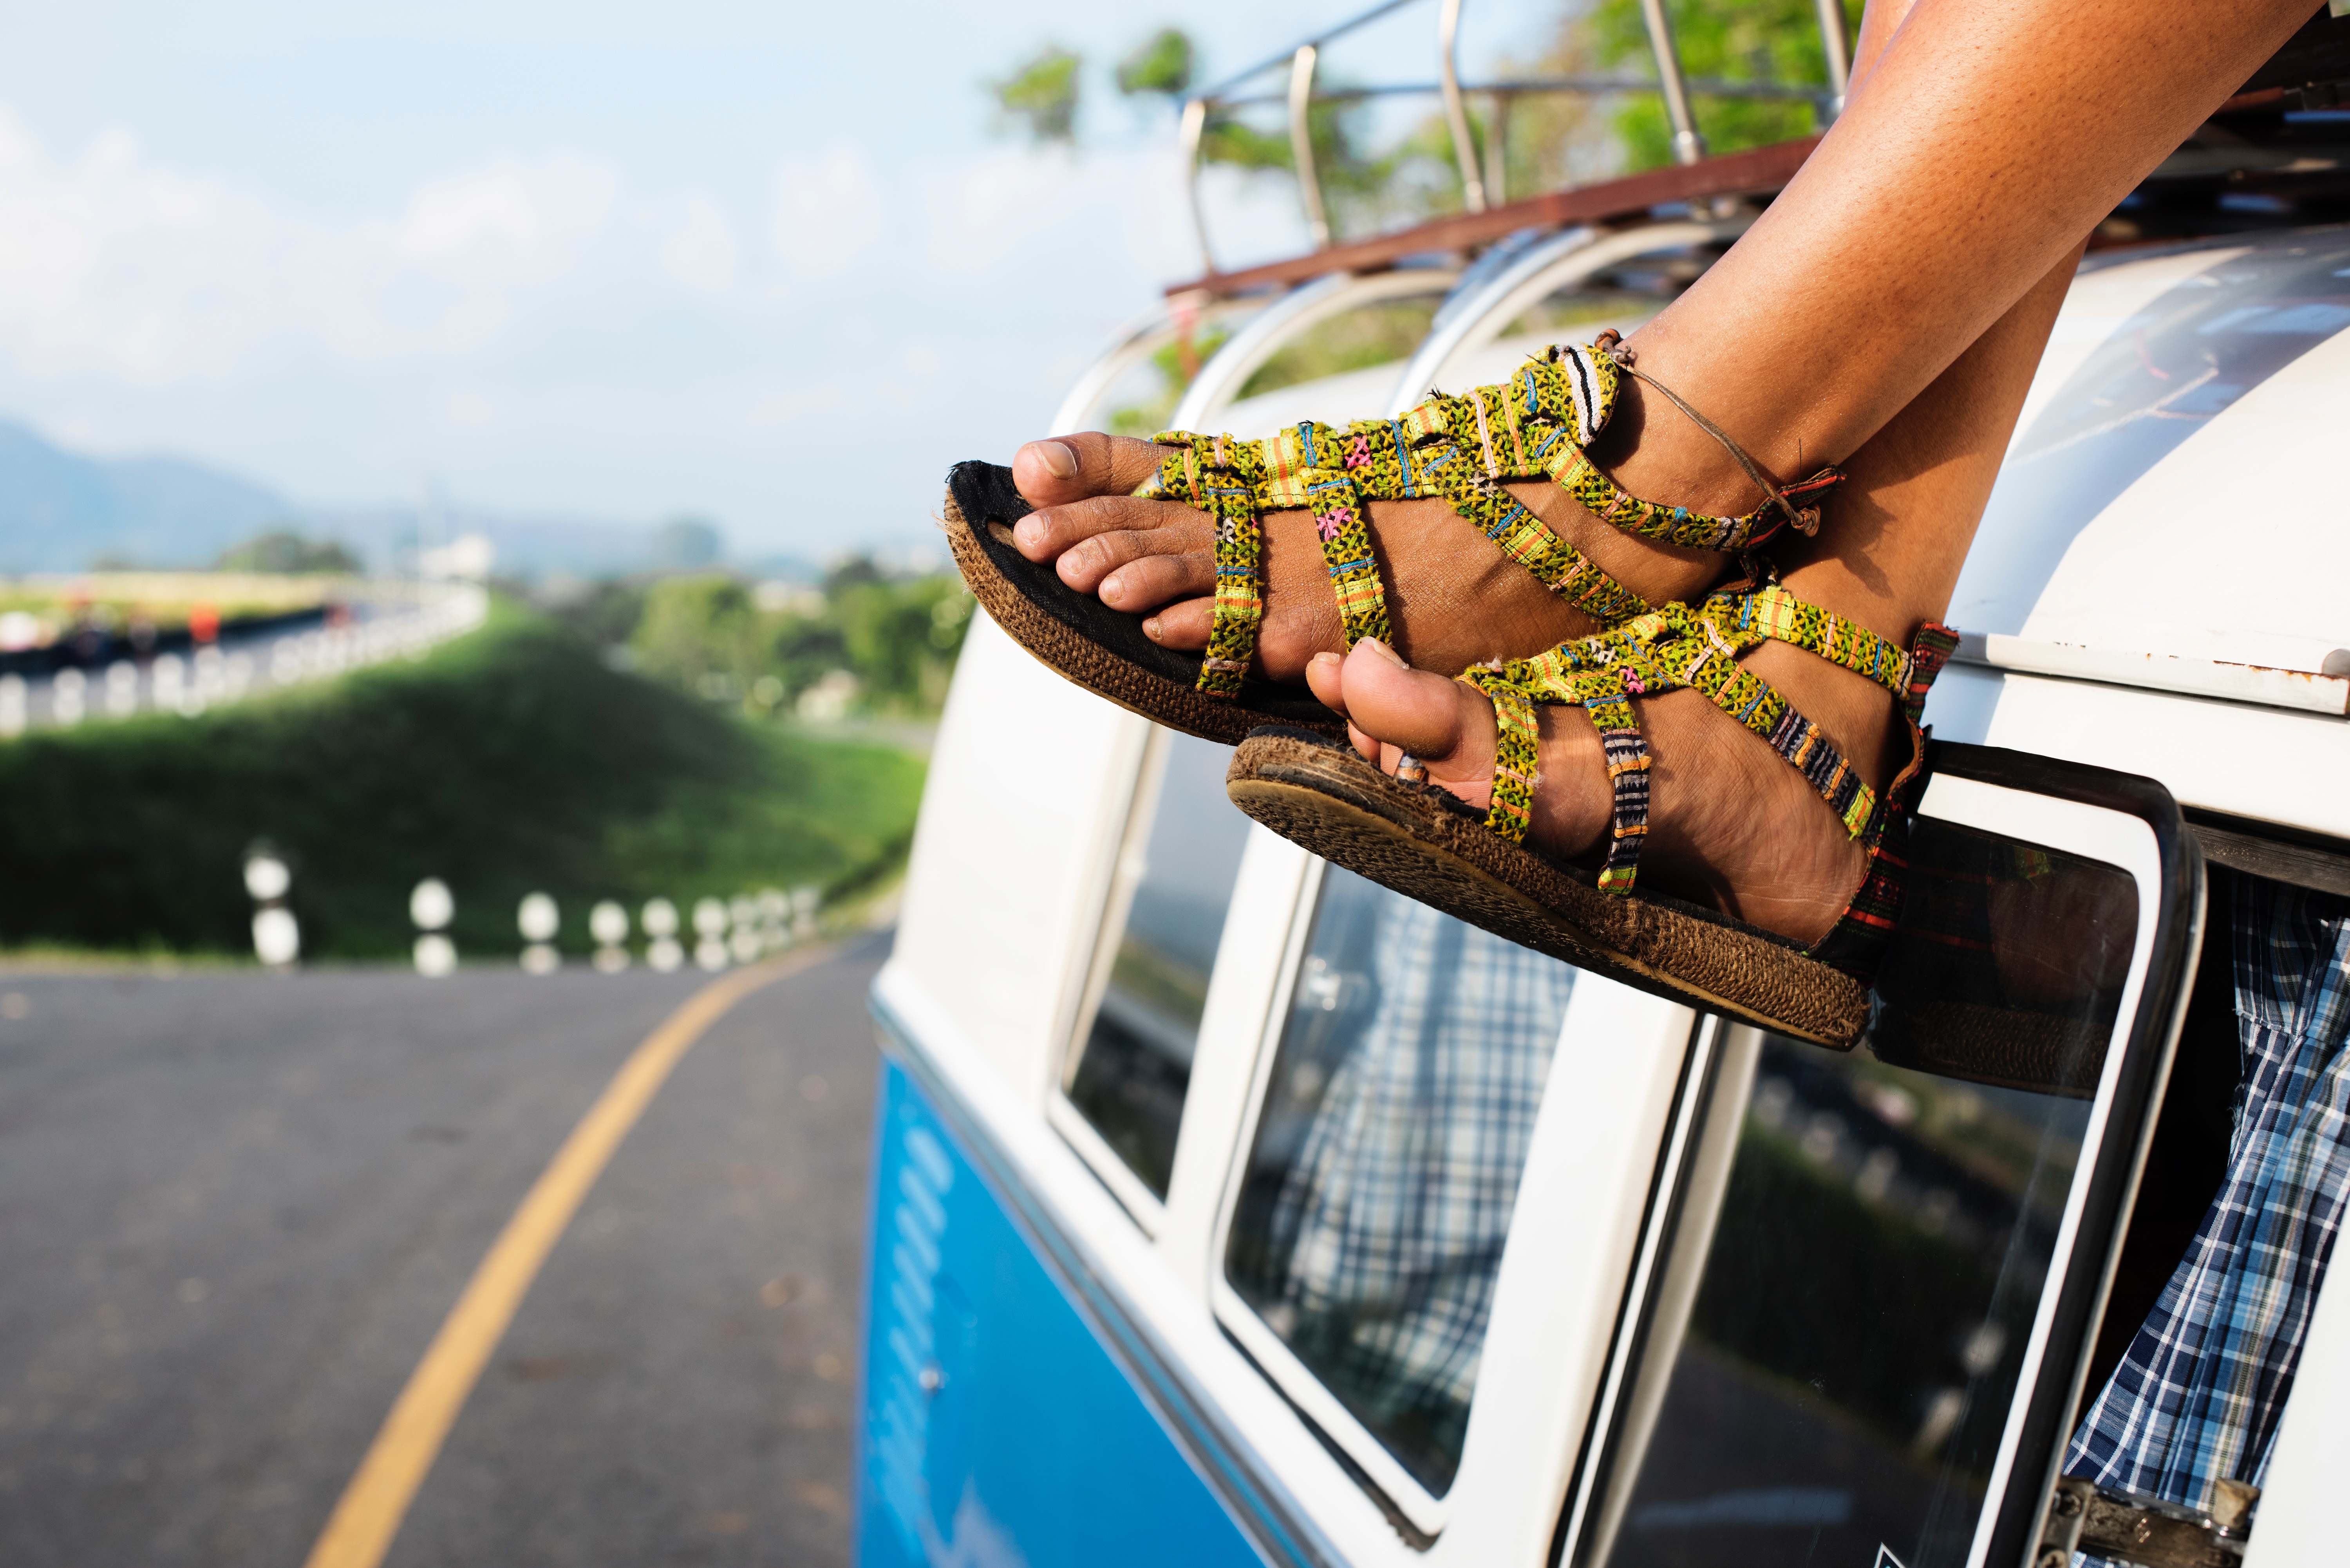
color